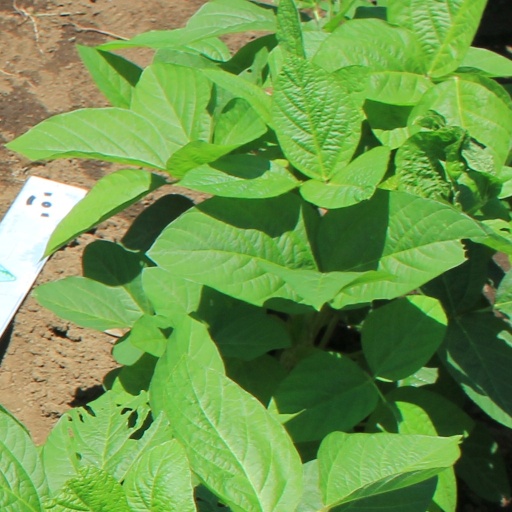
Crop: soybean